The Weirdstone of Brisingamen

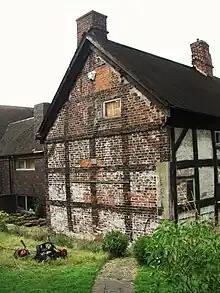
In 1957, Garner purchased and began renovating Toad Hall in Blackden, Cheshire, where he wrote "The Weirdstone".

The book's introduction concerns the origin of the weirdstone. Following the defeat of Nastrond steps had been taken to prepare for his eventual return. This involved bringing together a small band of warriors of pure heart, each with a horse, and gathering them inside the old dwarf caves of Fundindelve, deep inside the hill of Alderley. The caves were sealed by powerful white magic which would both defend Fundindelve from evil as the ages passed and prevent the warriors and their horses from ageing. When the time was ripe and the world once more in mortal peril it was prophesied that this small band of warriors would ride out from the hill, trusting in their purity of heart to defeat Nastrond forever. Fundindelve had a guardian, the ancient wizard Cadellin Silverbrow, and the heart of the white magic was sealed inside a drop-shaped jewel, the Weirdstone of Brisingamen, also known as Firefrost.